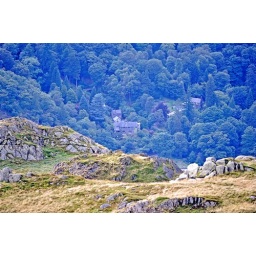
image of house beside lake ullswater taken from place fell peak.lake district